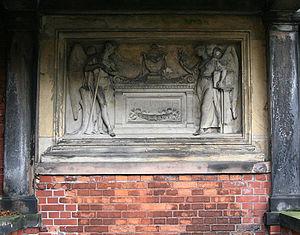
Martin Carl Philipp Gropius, né le 11 août 1824 à Berlin – mort le 13 décembre 1880 dans la même ville, est un architecte allemand, le grand-oncle de Walter Gropius, le fondateur du Bauhaus.